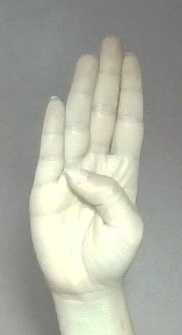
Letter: kaaf